Carl Friedrich Wilhelm Jordan

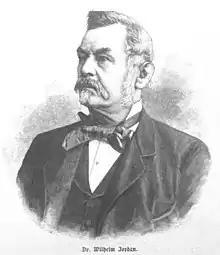
Portrait of Carl Friedrich Wilhelm Jordan

Carl Friedrich Wilhelm Jordan, sometimes shortened to Wilhelm Jordan (8 February 1819 in Insterburg in East Prussia, now in Russia25 June 1904 in Frankfurt am Main), was a German writer and politician.